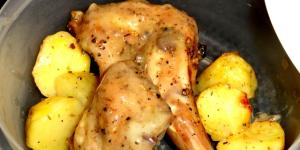
conejo al cava